Clann Ruaidhrí

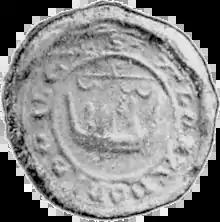
The seal of Alasdair Óg Mac Domhnaill, a Clann Somhairle opponent of Lachlann and Ruaidhrí.

Clann Ruaidhrí was a branch of Clann Somhairle. Other branches of this overarching kindred included Clann Dubhghaill and Clann Domhnaill. The eponymous ancestor of Clann Ruaidhrí was Ruaidhrí mac Raghnaill, Lord of Argyll, a paternal grandson of Somhairle mac Giolla Brighde, King of the Isles, the common ancestor of Clann Somhairle. Ruaidhrí's father, Raghnall mac Somhairle, was also the father of Domhnall mac Raghnaill, eponym of Clann Domhnaill. Somhairle's abrupt death in battle in 1164, coupled with the vast territorial extent of his offspring, may account for the rapid fracturing of Clann Somhairle into rival segments.